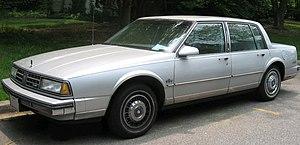
L'Oldsmobile 98 est une automobile du constructeur américain Oldsmobile. Elle est produite de 1941 à 1996 à travers huit générations différentes. C'est une des rares voitures à avoir porté presque toujours des jupes d'ailes.